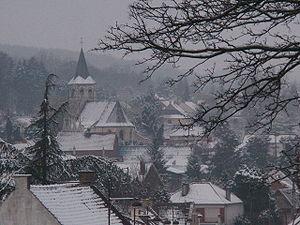
Bouvigny-Boyeffles est une commune française située dans le département du Pas-de-Calais en région Hauts-de-France.